FC Thun

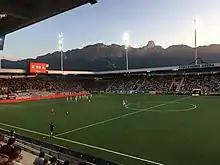
Inside the Stockhorn Arena

FC Thun finished the 2007–08 season in last place and was subsequently relegated to the second division. Two years later, the club won the 2009–10 Swiss Challenge League and was promoted back to the Super League under head coach Murat Yakin. Yakin led the team to a fifth-place finish in the following season but left Thun to assume the role as head coach of FC Luzern before the start of the 2011–12 season. Under the new coach Bernard Challandes, the team played in the qualifying rounds of the 2011–12 Europa League. After winning against Albanian side KF Vllaznia Shkodër (2–1 on aggregate) and advancing against Italian club US Palermo because of the away goals rule (3–3 on aggregate), Thun lost 1–5 on aggregate to Stoke City in the final play-off round and thus missed qualification for the group stages.